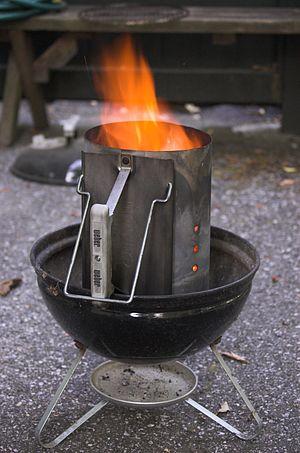
Weber-Stephen Products Co. est une entreprise américaine qui fabrique et commercialise des barbecues et les accessoires associés. Elle possède également des restaurants et publie des manuels de cuisine. Son siège social se situe à Palatine dans l'Illinois en banlieue de Chicago.